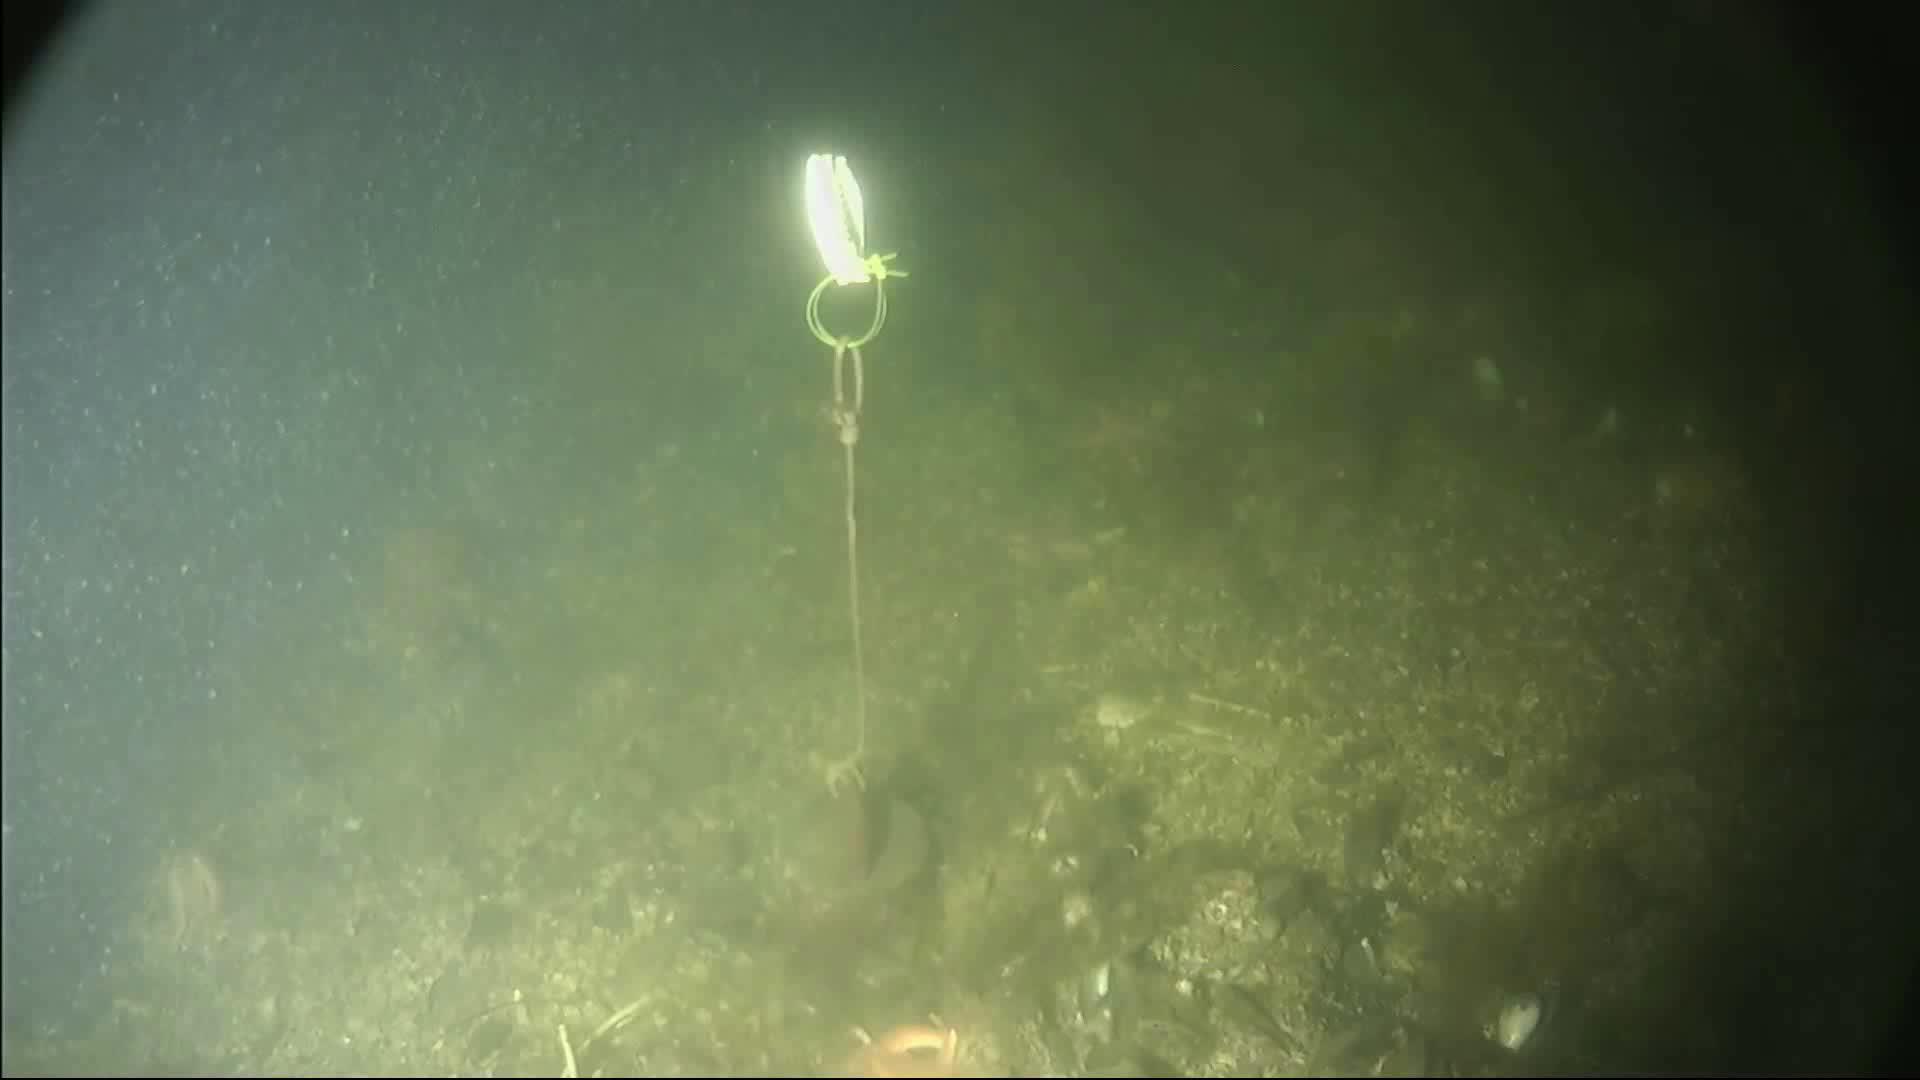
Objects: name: starfish